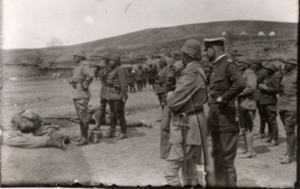
La 3ᵉ armée ottomane est une unité militaire de l'armée ottomane ayant combattu durant la Première Guerre mondiale sur le front oriental. Initialement basée à Salonique, elle comprenait en son sein les futurs dirigeants du comité union et progrès qui formeront en 1913 le gouvernement militaire des Trois Pachas, principaux responsables du génocide arménien.
Entre 1882 et 1918, l'Empire ottoman demande l'aide de l'Empire allemand pour moderniser ses forces armées. Plusieurs missions militaires successives se succèdent auprès de l'armée ottomane. Pendant la Première Guerre mondiale en Orient, les généraux allemands Colmar von der Goltz, Otto Liman von Sanders, Erich von Falkenhayn et autres prennent une part croissante au commandement des forces ottomanes pour lesquelles le soutien allemand devient vital. L'influence allemande est déterminante jusqu'à la chute du gouvernement des Trois Pachas et à la capitulation ottomane, en octobre 1918, qui entraînent leur rapatriement vers l'Allemagne.
Jauch est le nom d'une famille allemande célèbre qui vient de Thuringe.